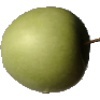
Label: apple_granny_smith